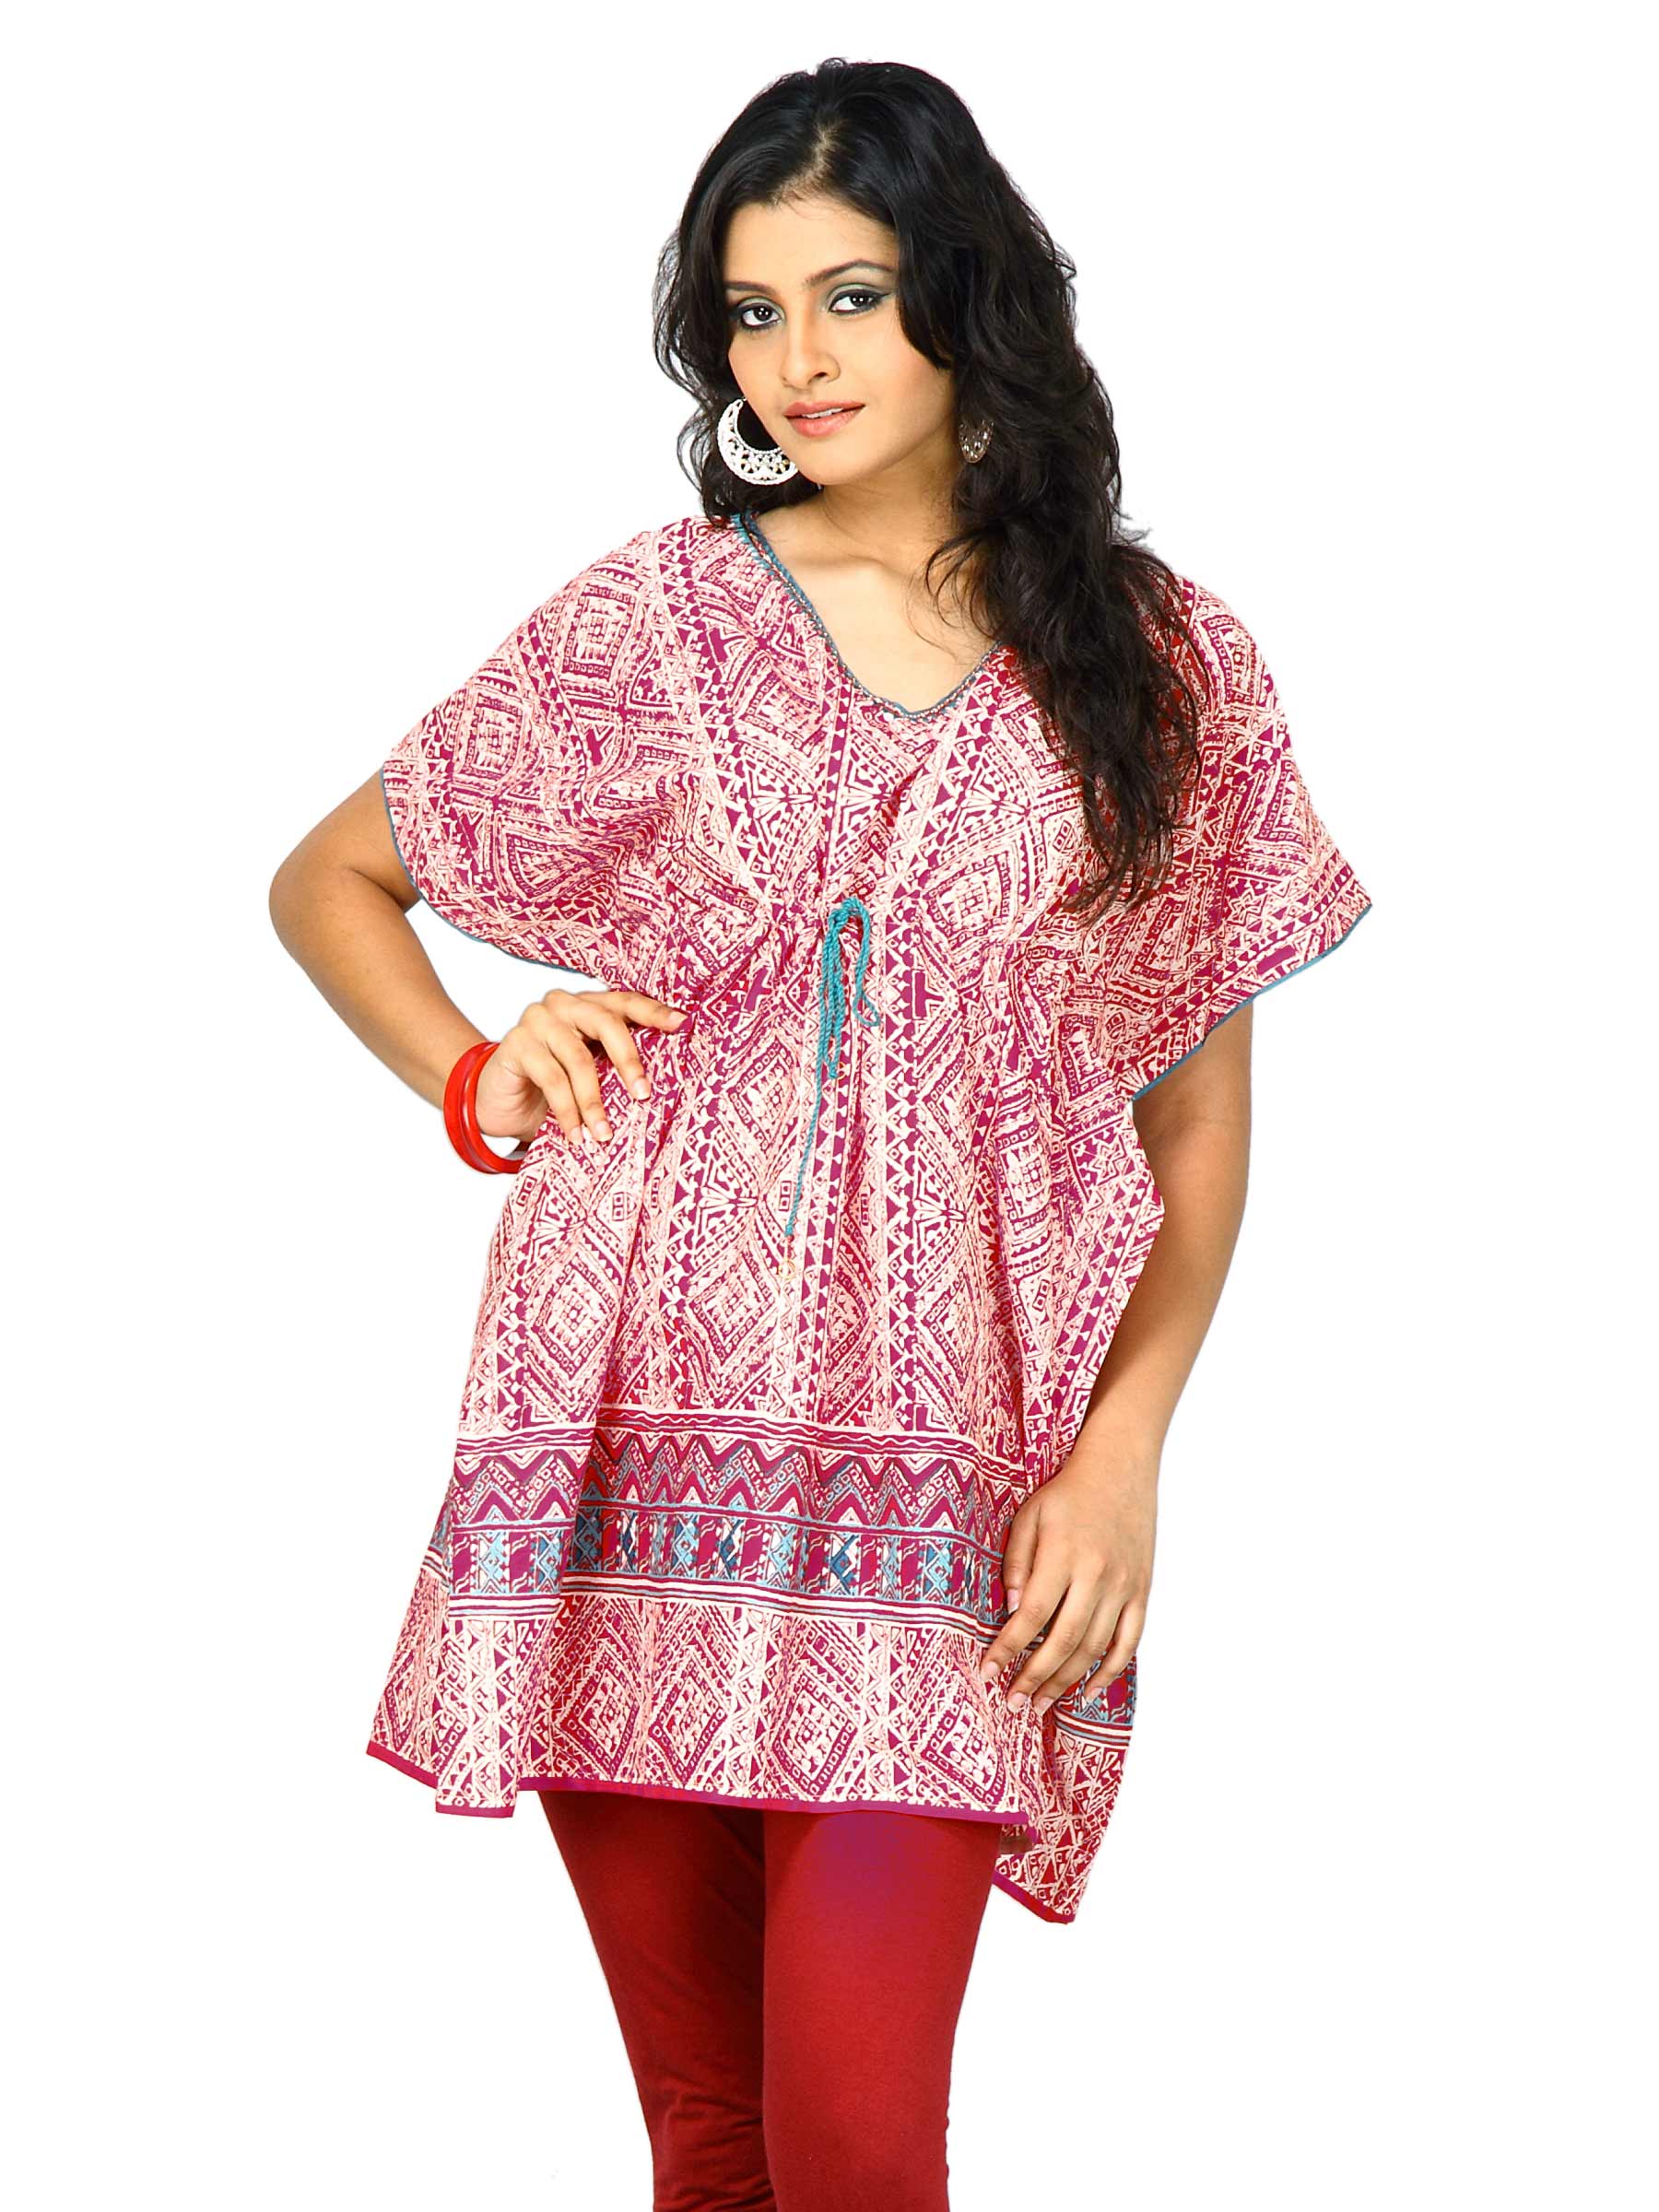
W Women V Neck Kaftan Sleeve Red Top
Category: Apparel / Topwear / Tops
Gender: Women
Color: Red
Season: Summer 2011
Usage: Ethnic